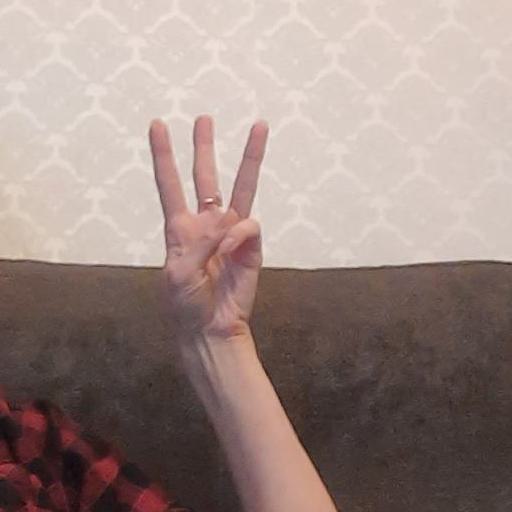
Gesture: three